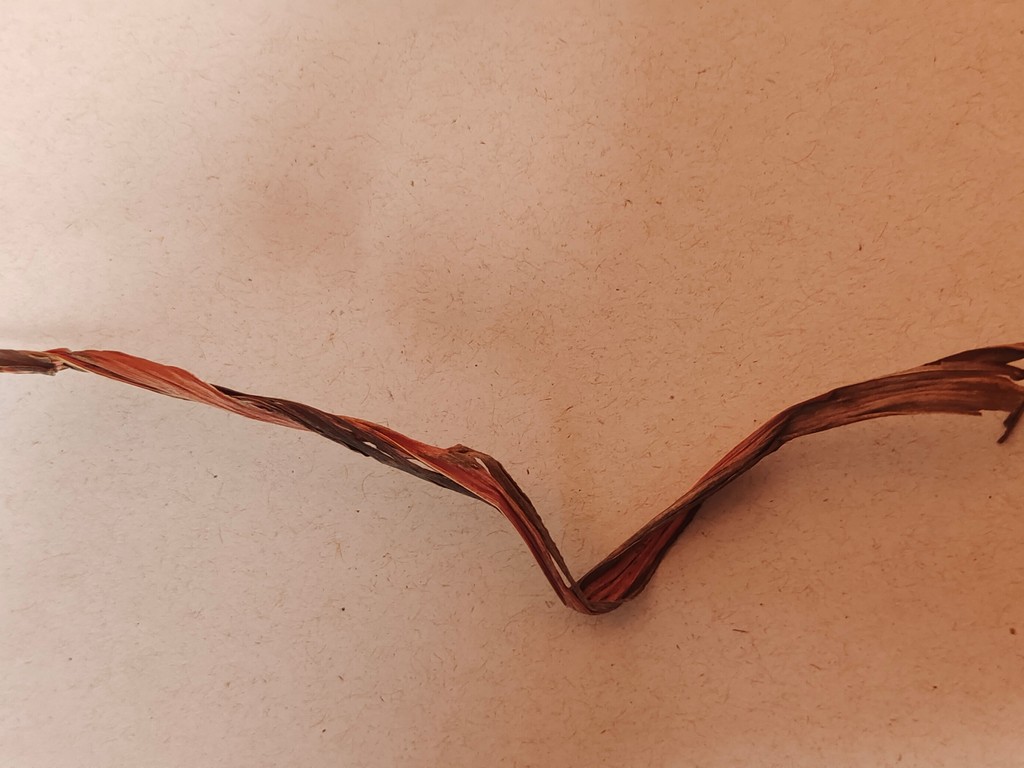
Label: Dried